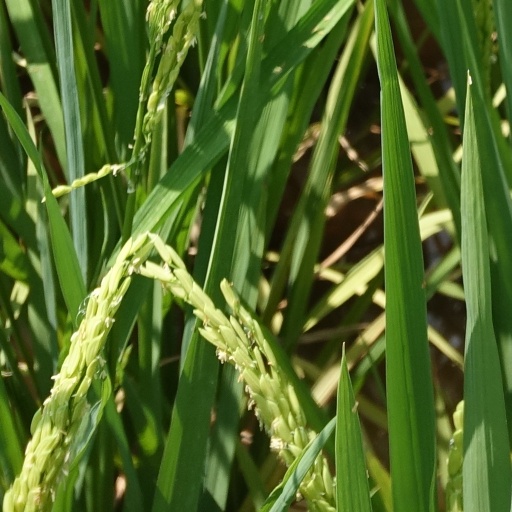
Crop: rice